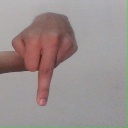
अक्षर: प